Celestina Sommer

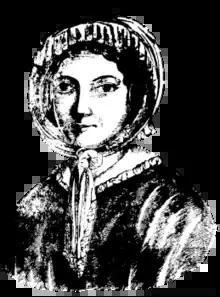
Celestina Sommer circa 1856 (detail from a 19th-century broadside ballad)

Celestina Sommer (née Christmas; 1 July 1827 – 11 April 1859) was a Victorian murderer, notorious as much for her escape from the death penalty as for the murder of her only daughter. Known as the Islington Murderess, she became an international cause célèbre, examined in the world's press, both houses of the British Parliament, and even Queen Victoria's inner circle. Her case, recently rediscovered, reignited the fierce debates on crime and insanity, capital punishment, and crime and gender.